Joseph Jenkins (diarist)

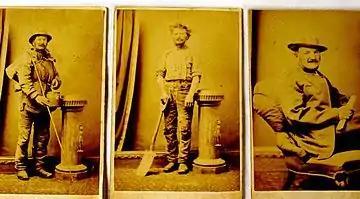
The three Australian faces of Joseph Jenkins: Swagman, rural labourer and man of letters. He had the photos taken in March 1871 to post home to Wales in explanation of the life he was leading. Each role was amplified by an accompanying descriptive poem of over 20 lines.

Joseph Jenkins (27 February 1818 – 26 September 1898), was an educated tenant farmer from Tregaron, Ceredigion, mid-Wales who, when aged over 50, suddenly deserted his home and large family to seek his fortune in Australia. The "Australian Dictionary of Biography" says that "Jenkins's noteworthiness stemmed from the rich documentation of his experiences and thoughts that has survived". He was a consistent diarist for 58 years of his life and an award-winning poet, under the bardic name of Amnon II.